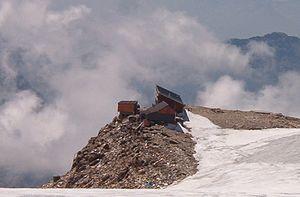
La refuge Quintino Sella au Félik, appelé aussi cabane Quintino Sella au Félik, est un refuge alpin, situé dans la haute vallée du Lys, sur la commune de Gressoney-La-Trinité, à 3 585 mètres d'altitude.